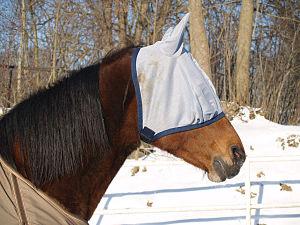
Le masque, destiné à dissimuler, représenter ou imiter un visage, assure de nombreuses fonctions, variables selon les lieux et l'époque. Simple divertissement ou associé à un rite, œuvre d'art ou produit normalisé, il se retrouve sur tous les continents. Il est tantôt associé à des festivités, tantôt à une fonction. Il peut aussi représenter des animaux tels que le chat représentant dans certains pays l'indépendance.